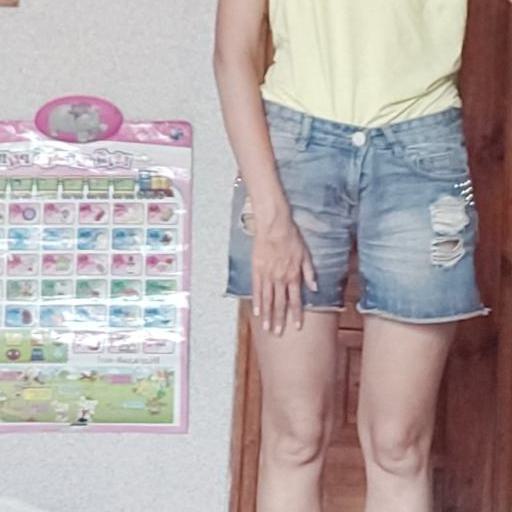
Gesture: no_gesture